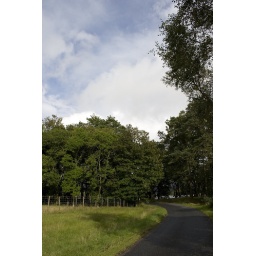
country road by the river